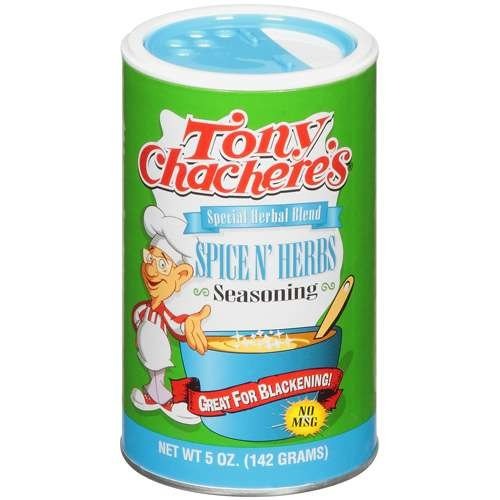
Item Name: Tony Chacheres Ssnng Spice & Herb
Value: 5.0
Unit: Ounce

Price: 2.905